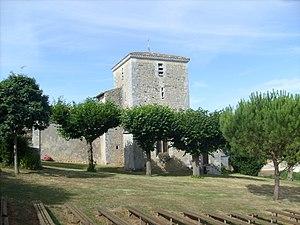
L'église Saint-Saturnin de Saint-Sorlin de Cônac
Saint-Sorlin-de-Conac est une commune du sud-ouest de la France située dans le département de la Charente-Maritime. Ses habitants sont appelés les Saint-Sorlinois et les Saint-Sorlinoises.